Sign language

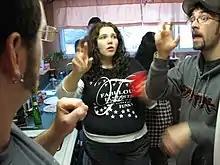
Two men and a woman signing American Sign Language (2008)

Sign languages (also known as signed languages) are languages that use the visual-manual modality to convey meaning, instead of spoken words. Sign languages are expressed through manual articulation in combination with non-manual markers. Sign languages are full-fledged natural languages with their own grammar and lexicon. Sign languages are not universal and are usually not mutually intelligible, although there are similarities among different sign languages.